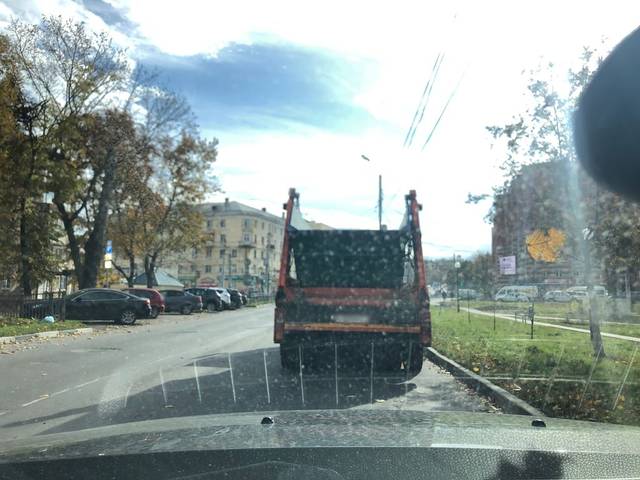
Region: Russia
Coordinates: 54.199, 37.585